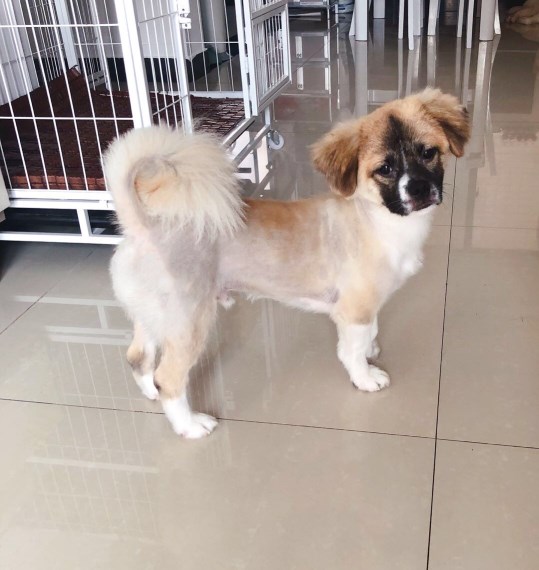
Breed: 480-n000125-Pekinese